Edith Bry

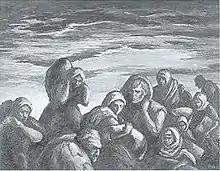
Edith Bry, Exiled, lithograph, 9 × 11 7/8 inches

The following year she was given a solo exhibition at the Grant Gallery in which she showed still lifes, landscapes, and scenes showing indigenous Mexicans. In 1937 she showed a lithograph called "Exiled" in the International Print Makers Exhibition at the Los Angeles Museum. The "Los Angeles Times" headed its article on the show with a reproduction of the print and its critic said it was "grim." This 1936 lithograph and a 1937 painting she made of the same scene were later purchased by the Metropolitan Museum of Art. The lithograph can be seen at right.